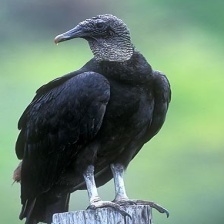
Species: BLACK VULTURE
Scientific name: CORAGYPS ATRATUS
ImageNet parent category: vulture